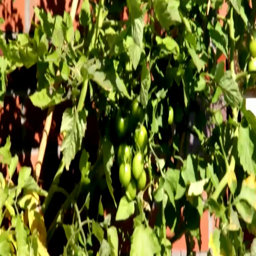
green tomatoes on the bushes in the yard of a private home